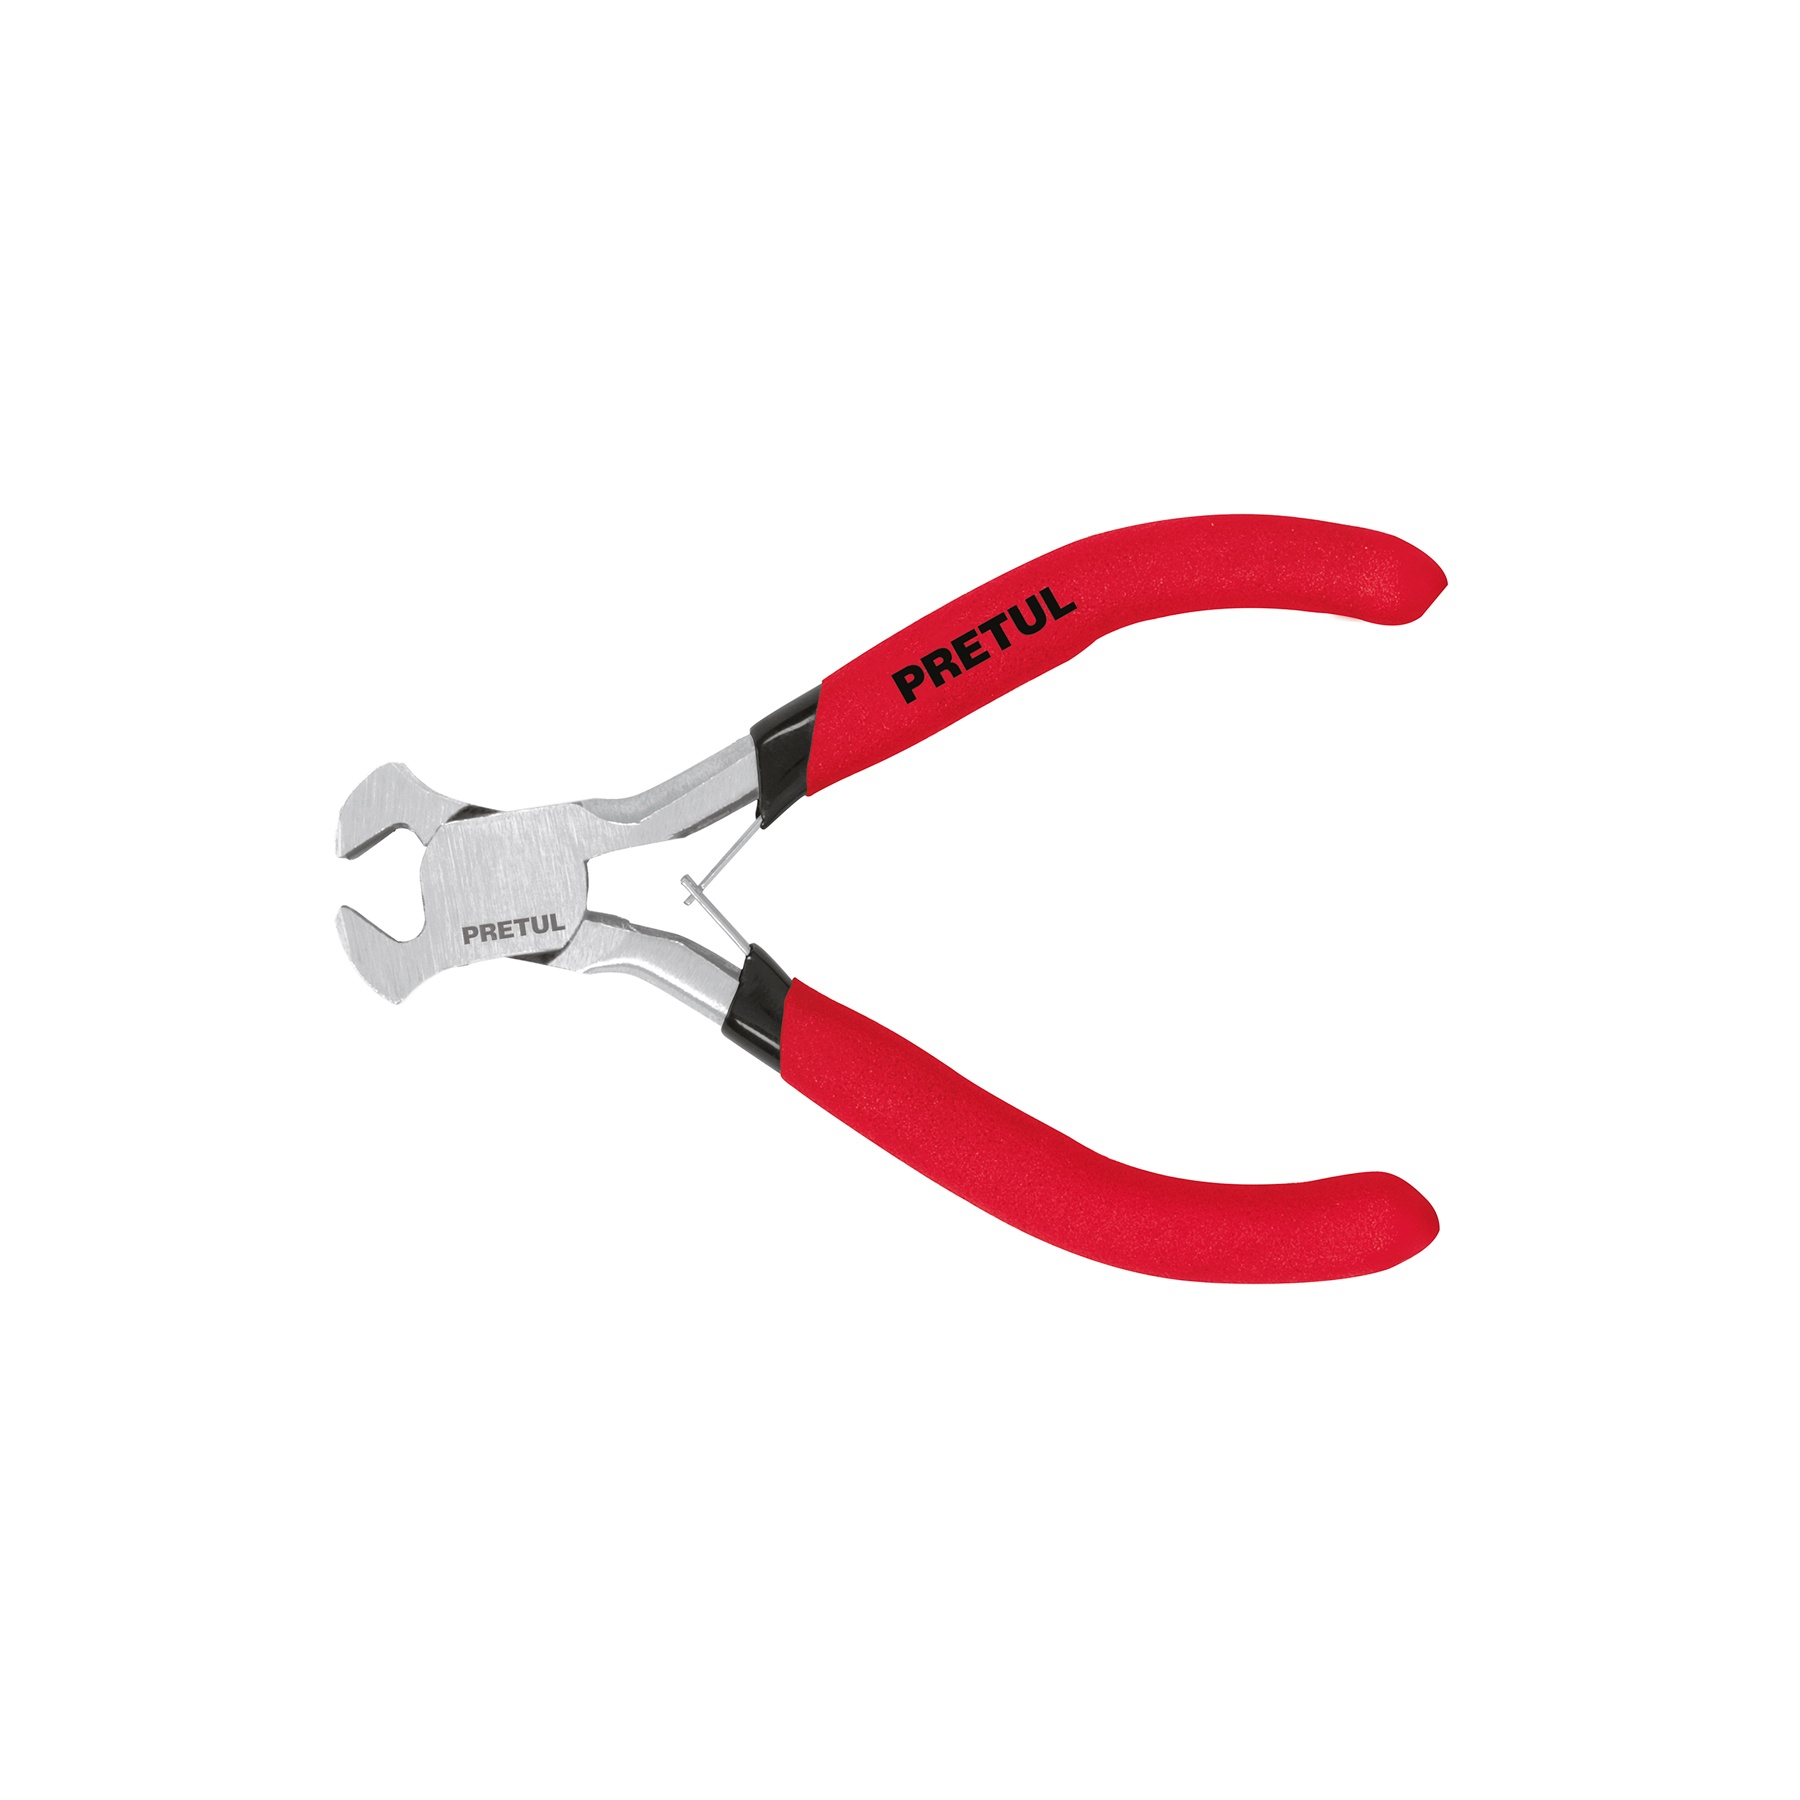
Mini Pinza Tipo Tenaza 4', PRETUL
Brand: HPC
La Mini Pinza Tipo Tenaza de 4" PRETUL es una herramienta compacta y resistente, ideal para trabajos precisos y de difícil acceso. Su diseño ergonómico facilita un agarre cómodo y seguro, permitiendo mayor control y eficiencia en tareas de sujeción y manipulación. Perfecta para proyectos de bricolaje, reparaciones o uso profesional, esta pinza combina durabilidad y funcionalidad en un tamaño práctico.
Category: Hardware > Tools > Pliers > Needle-Nose Pliers